RAF Woodbridge

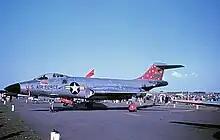
McDonnell F-101C Voodoo, 78th TFS, RAF Woodbridge ca 1960

Beginning on 8 July 1958, Woodbridge was operated as "twin base" (twin airfield) with RAF Bentwaters, and as a single unit with Bentwaters under the 81st Tactical Fighter Wing. Along with the 79th from the 20th TFW, the 78th Fighter-Interceptor Squadron operated from the station, being transferred from RAF Shepherds Grove when the USAF turned Shepherds Grove over to the Air Ministry.